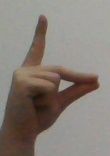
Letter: ta